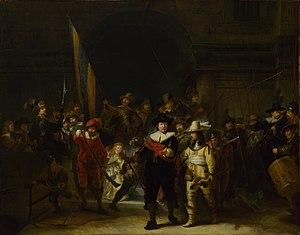
Gerrit Lundens est un peintre néerlandais né le 27 septembre 1622 et mort le 11 juillet 1686 à Amsterdam. Il est connu pour avoir réalisé une copie de La Ronde de nuit de Rembrandt.